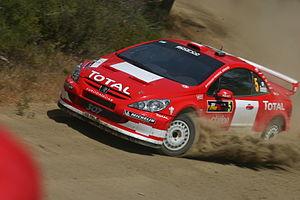
Le Groupe A est la catégorie relative aux voitures de tourisme modifiées, dans le règlement FIA. Cette catégorie a été créée en 1982 pour remplacer l'ancienne catégorie Groupe 2.